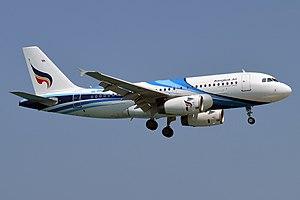
Bangkok Airways est une compagnie aérienne privée de Thaïlande, effectuant des vols intérieurs et des vols internationaux vers la Birmanie, le Cambodge, Hong Kong, l’Inde, le Laos, la Malaisie, les Maldives, Singapour et le Viêt Nam. Elle emploie 1900 personnes. Elle a transporté 6 millions de passagers en 2017.